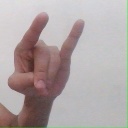
अक्षर: च